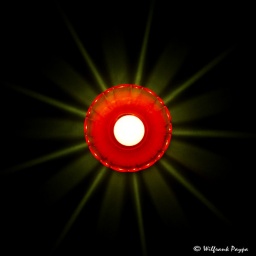
I placed the candle in another clear glass and placed a green poster board underneath.